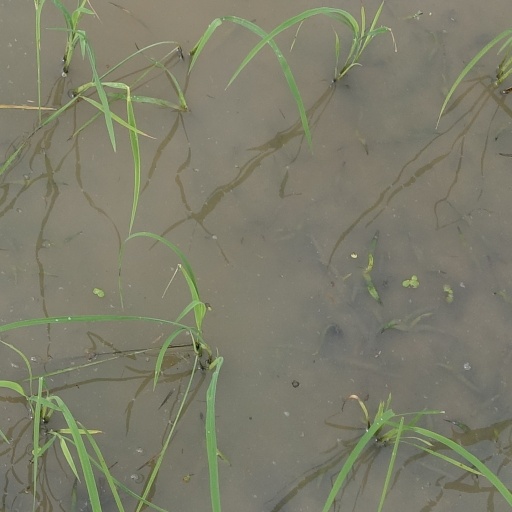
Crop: rice